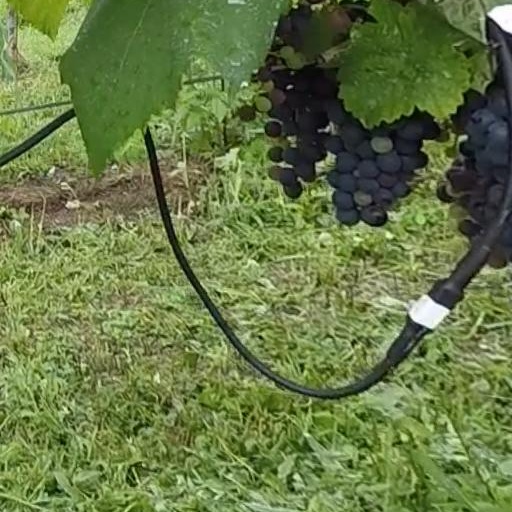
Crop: grape